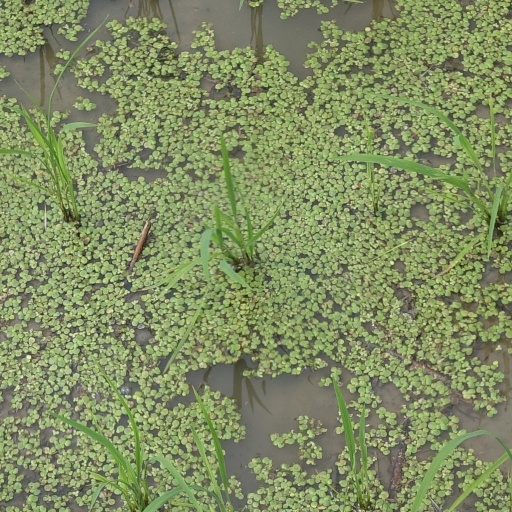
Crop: rice